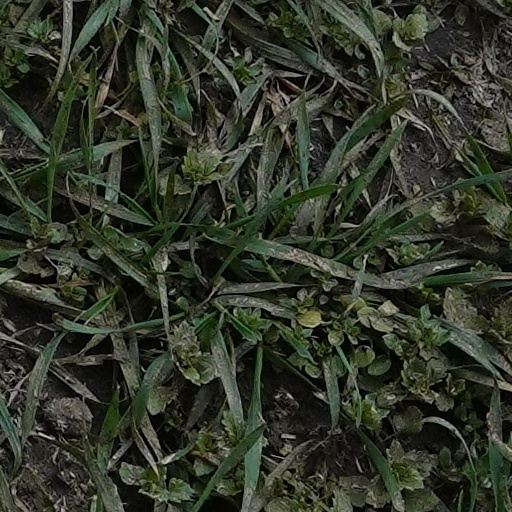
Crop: wheat